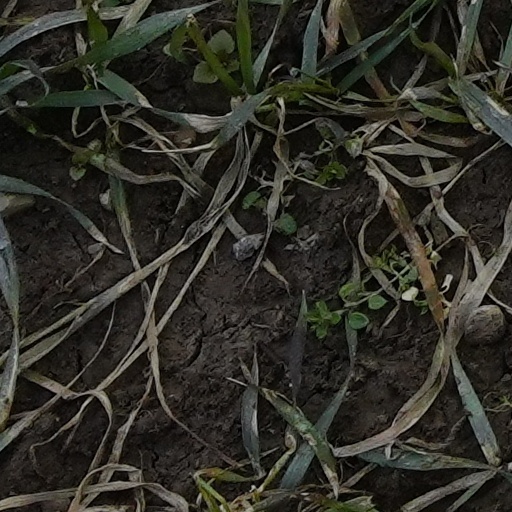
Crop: wheat